Cyrille Bissette

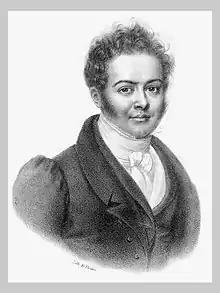
Cyrille Bissette

Cyrille Bissette (1795–1858) was a French abolitionist, politician and publisher. A free person of color ("homme de couleur") from Martinique, his radical activities and publications galvanized the abolition movement in France and its colonies. He represented Martinique in the French National Assembly from 1848 to 1851.